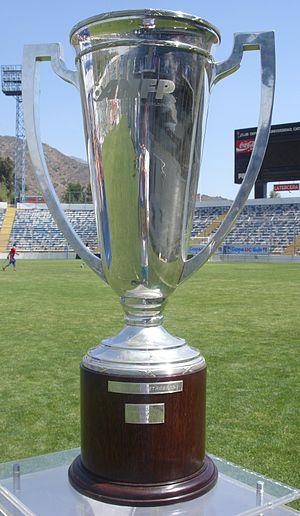
Le Club Deportivo Universidad Católica, ou tout simplement Universidad Católica, un club chilien de football, basé dans le quartier de Las Condes à Santiago du Chili, capitale du pays, et fondé le 21 avril 1937.